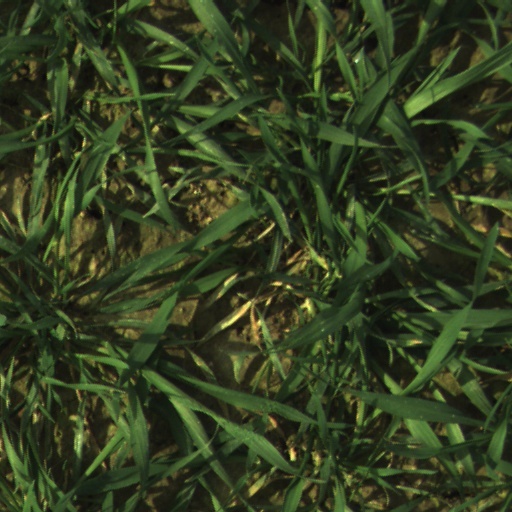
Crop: wheat